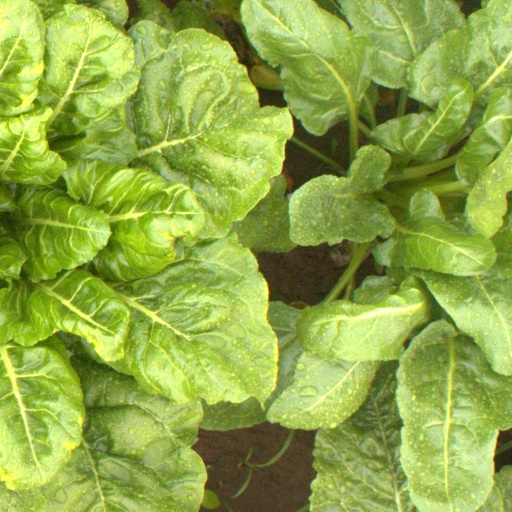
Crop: sugar beet